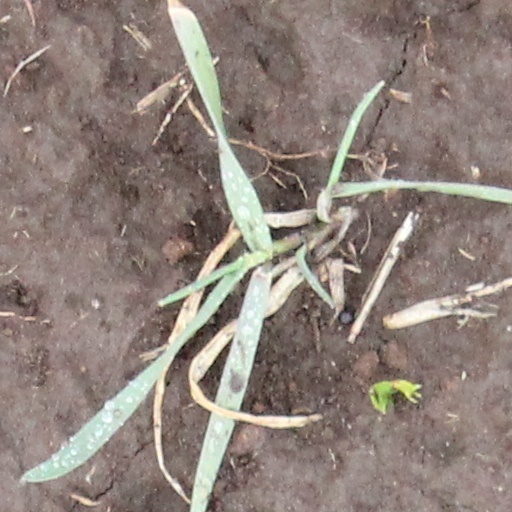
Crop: wheat